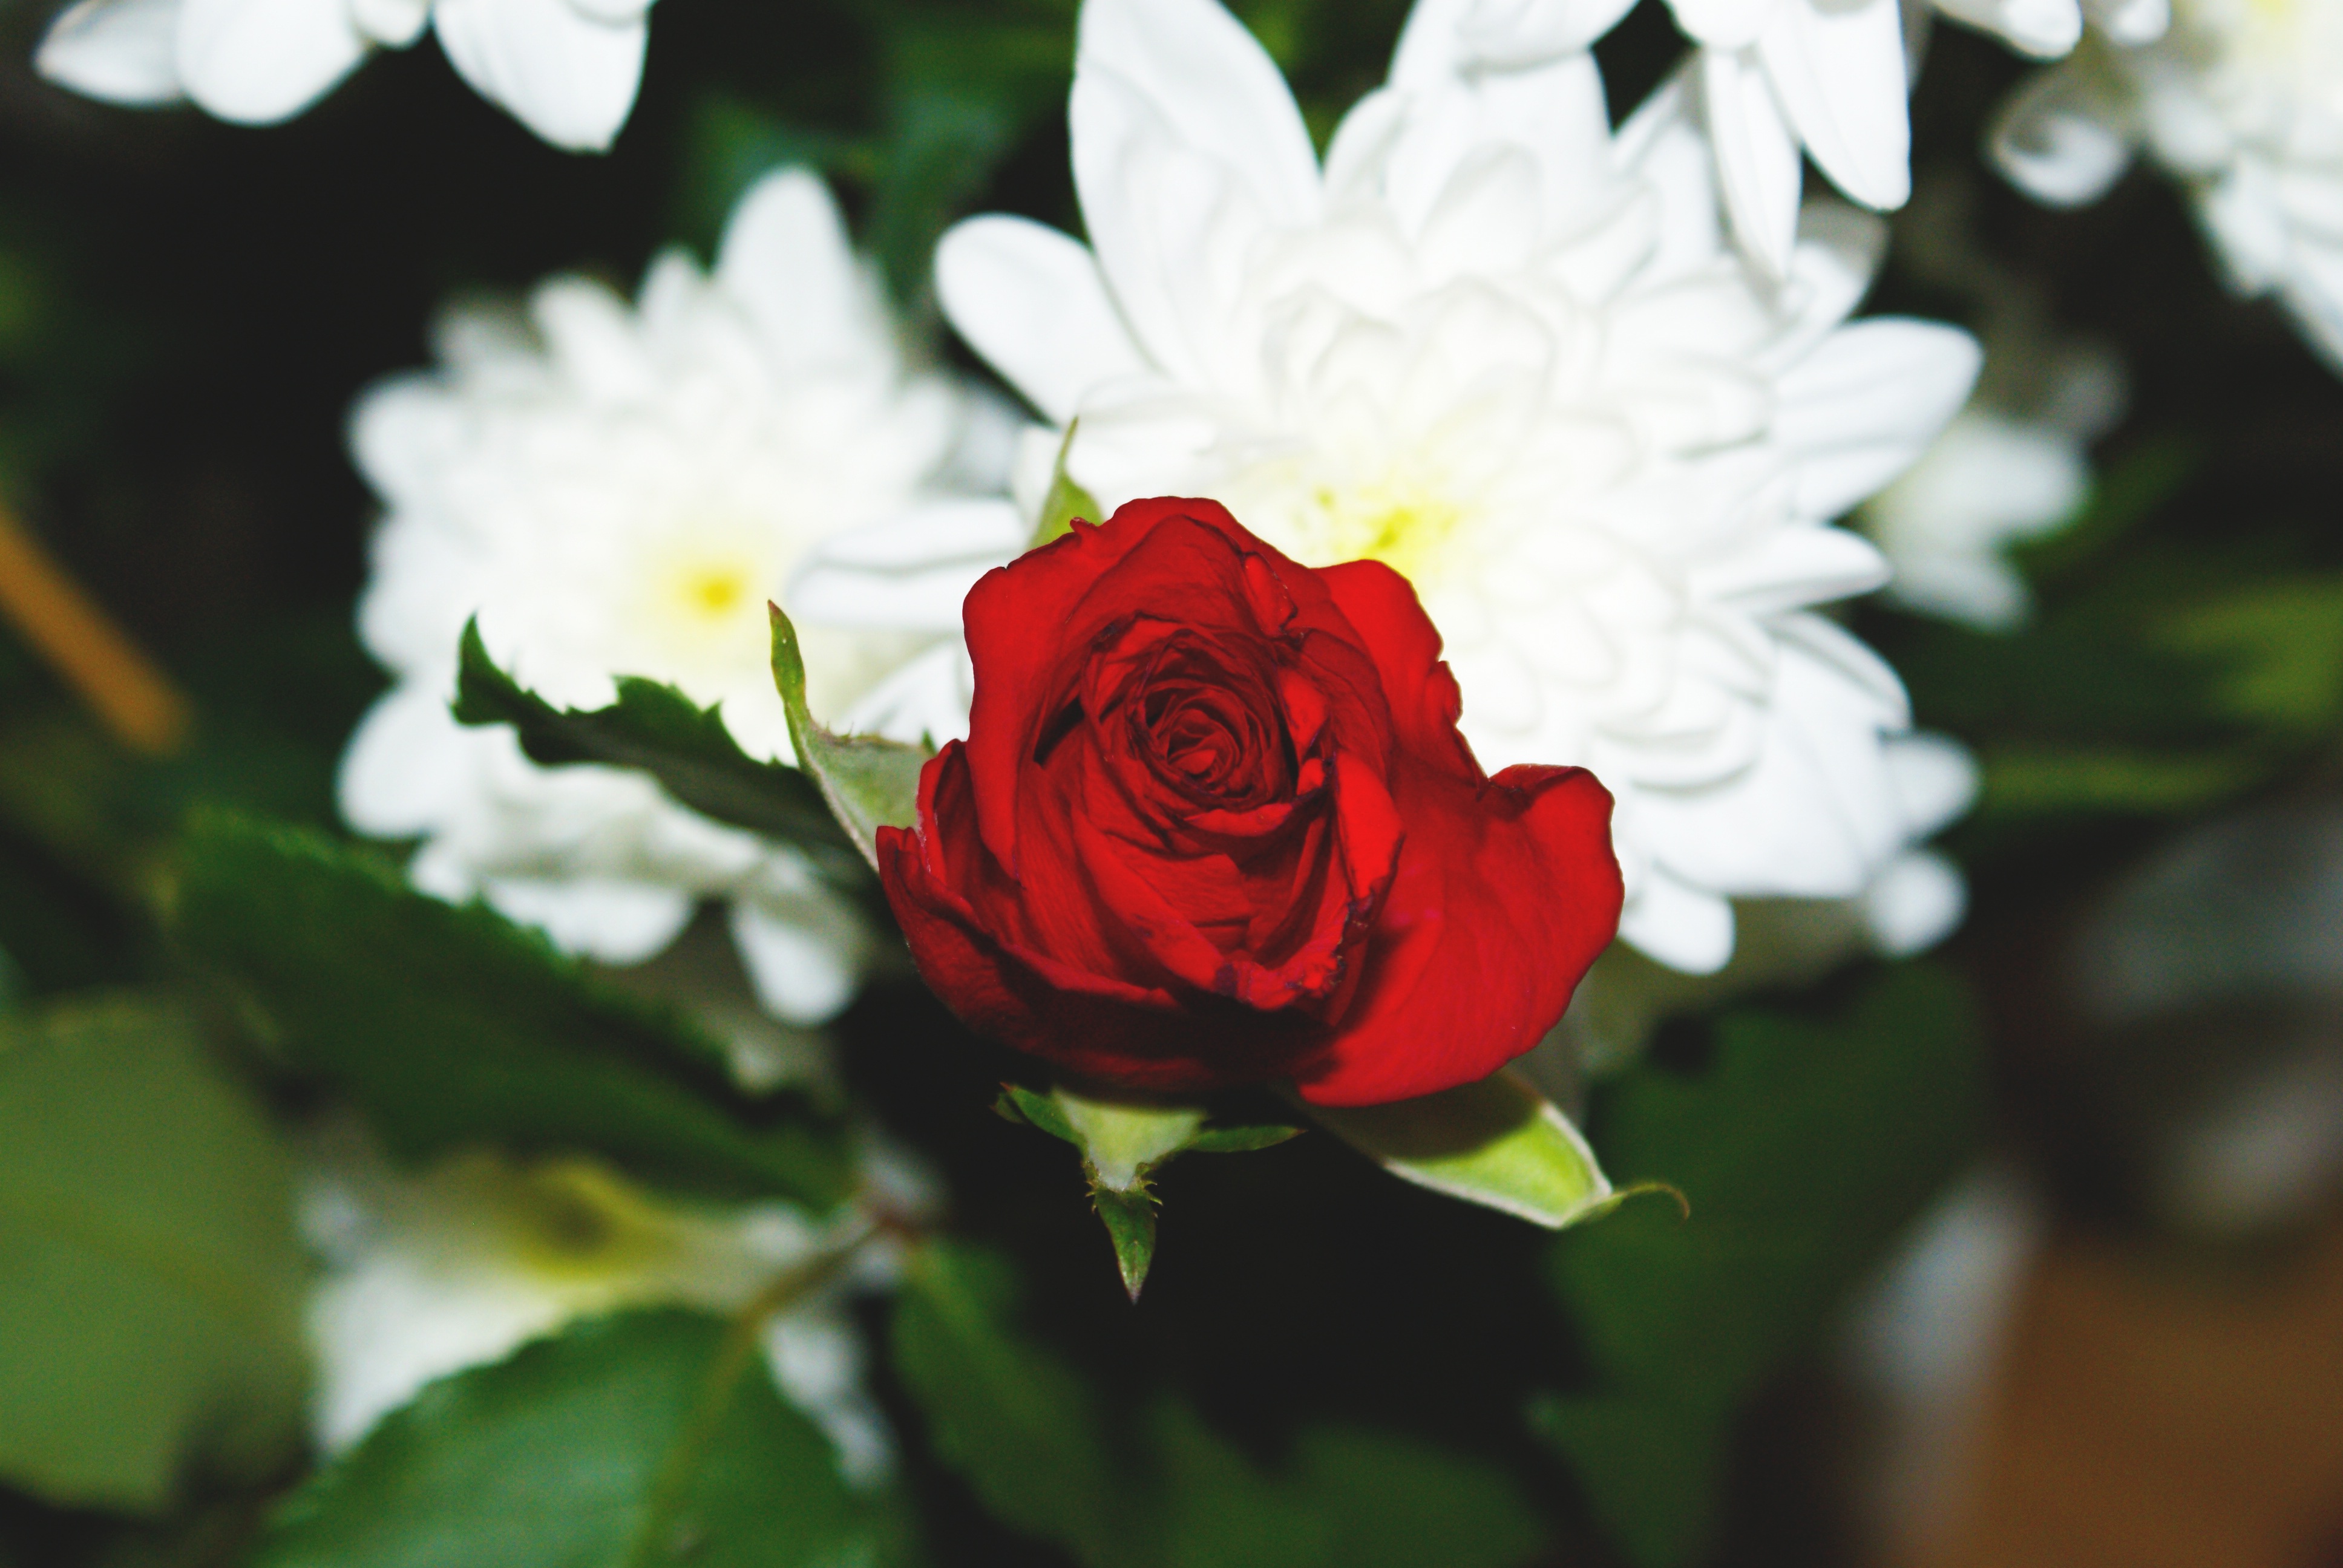
blossom, plant, flower, petal, rose, red, botany, flora, flowers, close up, macro photography, flowering plant, garden roses, rose family, land plant